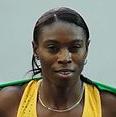
Age: 23